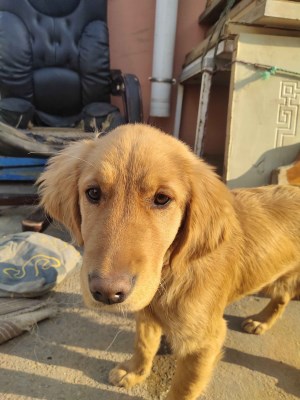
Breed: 5355-n000126-golden_retriever